Whiskey Tango Foxtrot (film)

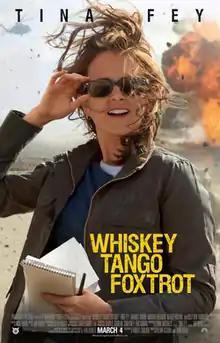
Theatrical release poster

Whiskey Tango Foxtrot is a 2016 American biographical war comedy-drama film, directed by Glenn Ficarra and John Requa and written by Robert Carlock. Based on the memoir "The Taliban Shuffle: Strange Days in Afghanistan and Pakistan" by Kim Barker, the adaptation's title spells WTF in the military standard NATO phonetic alphabet.